Carter Larsen

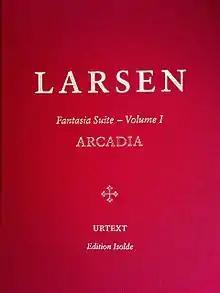
Volume 1 Arcadia

Since 1973, Larsen has written over 600 piano and orchestra works in Fantasia Suite and The Cosmos Symphonic Suite.